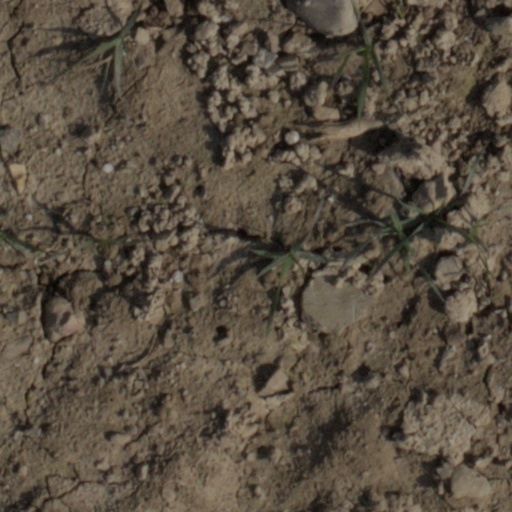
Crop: wheat